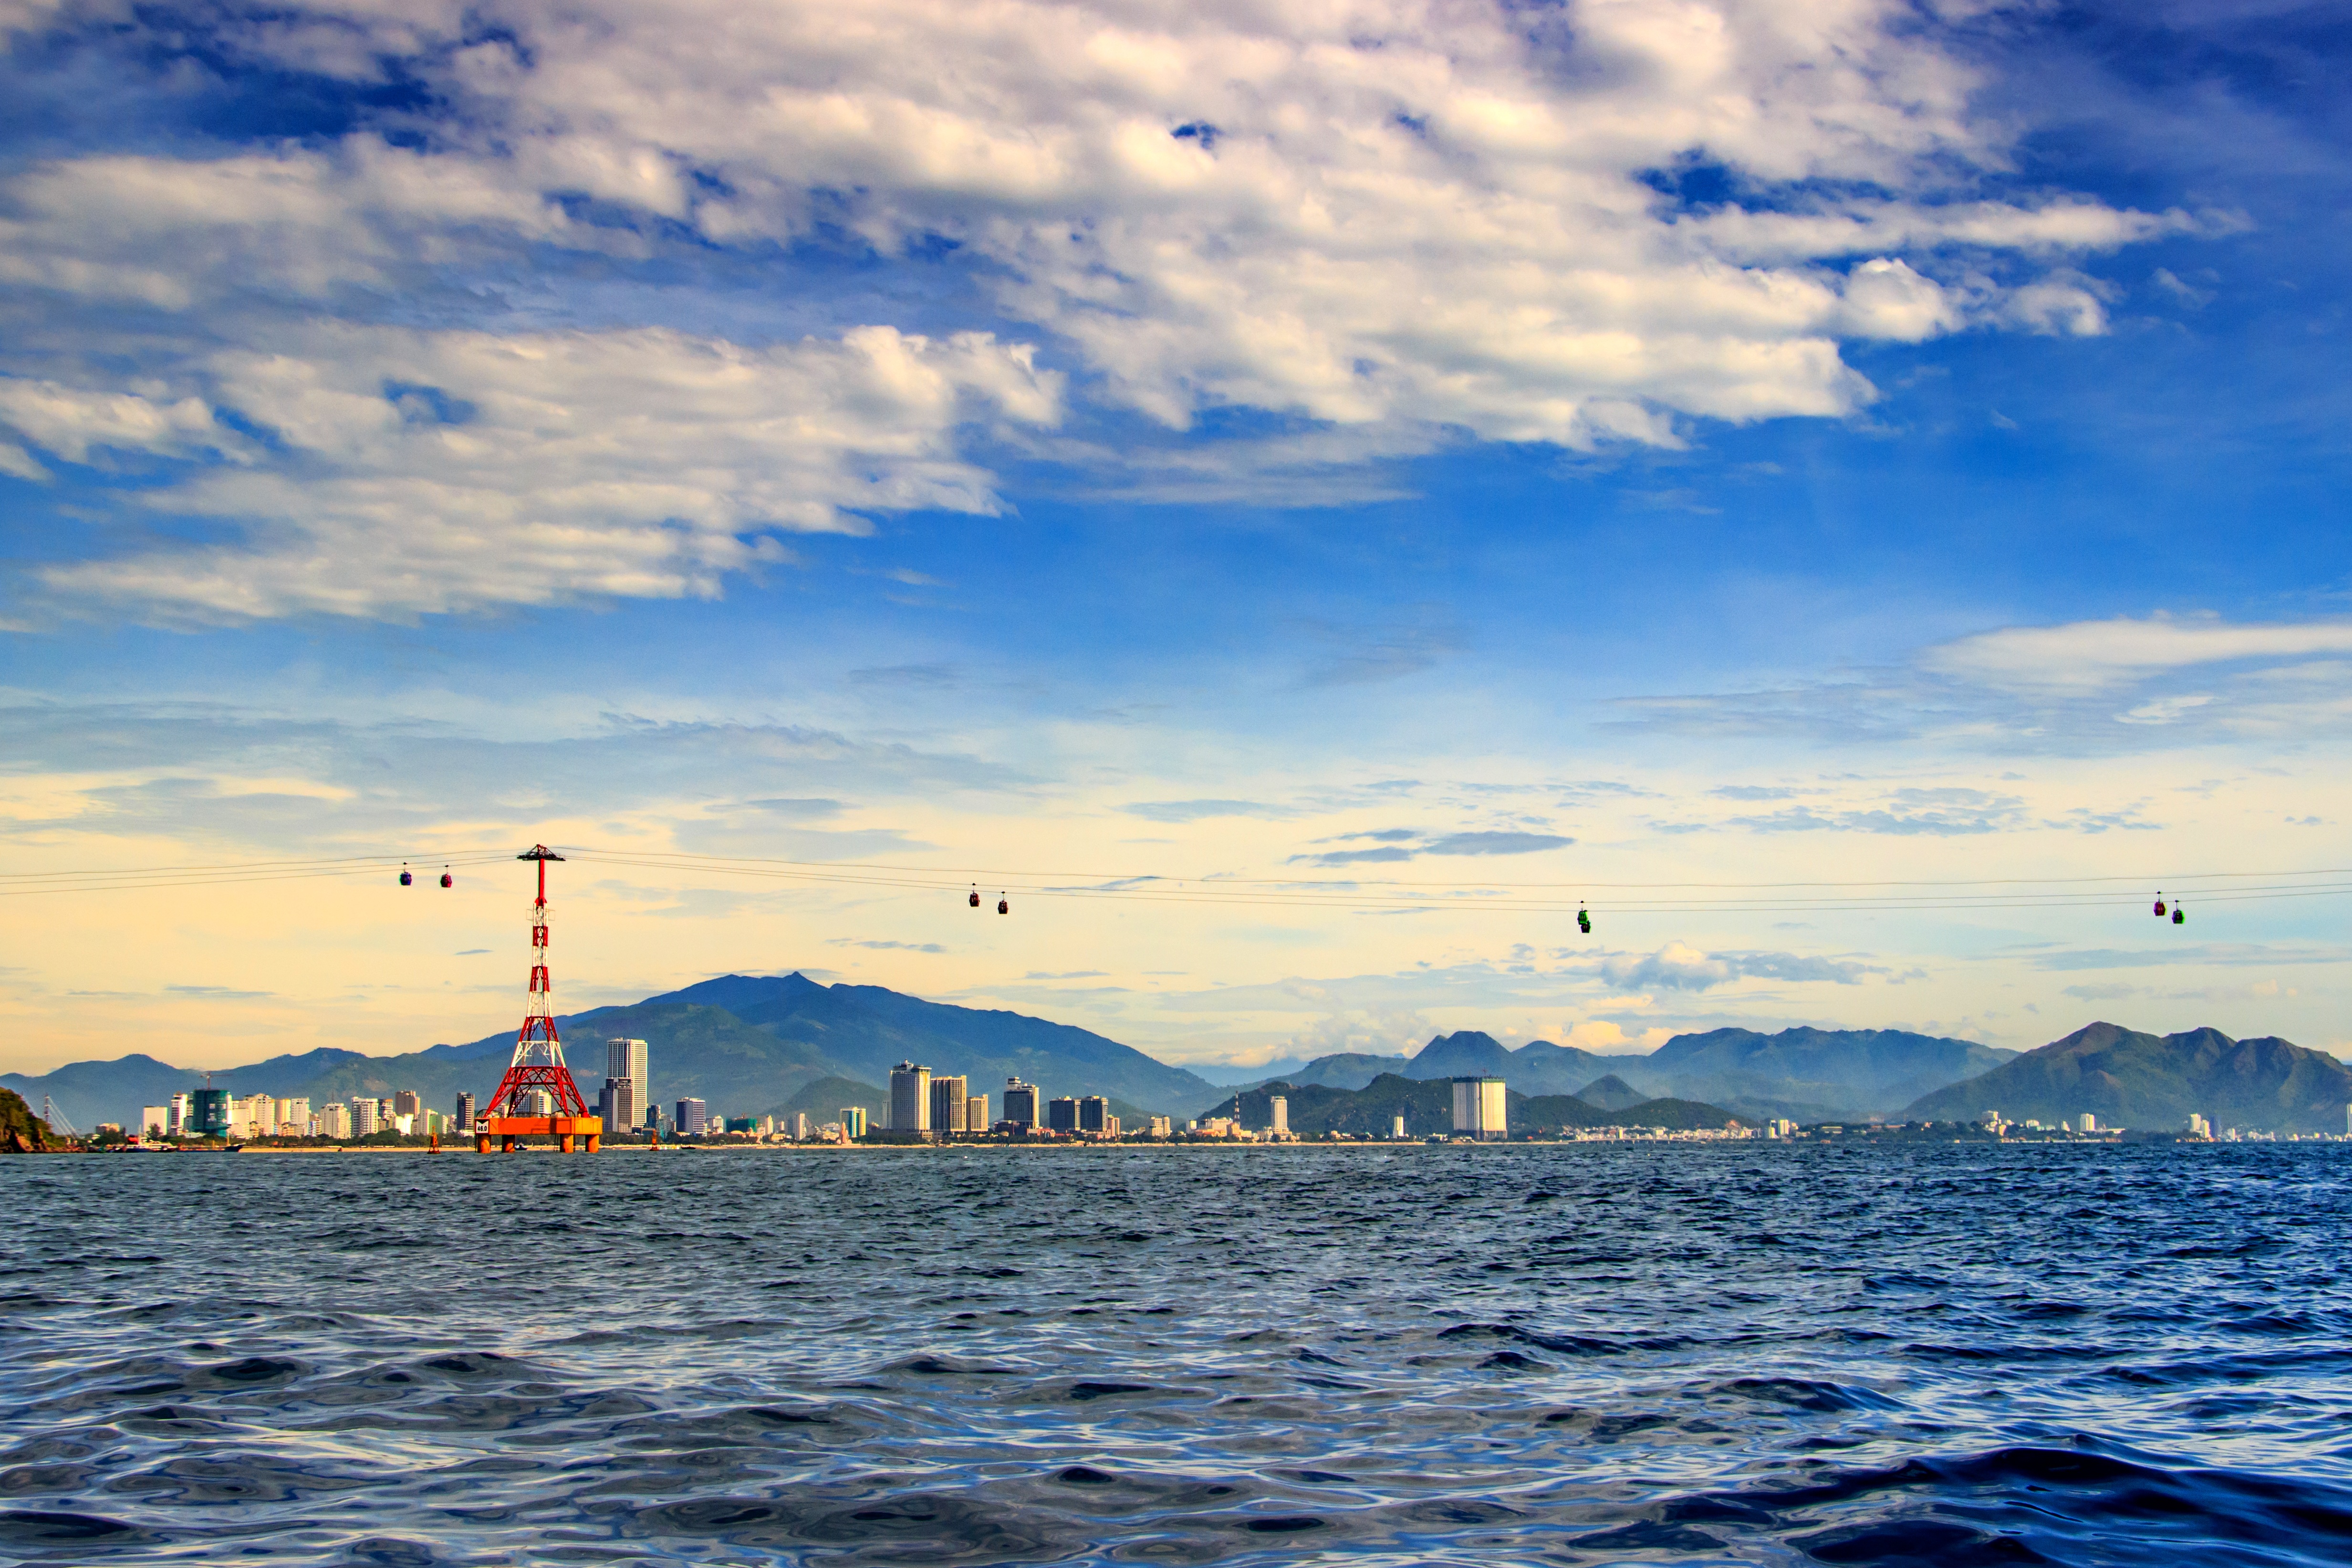
sea, coast, ocean, horizon, cloud, sky, sunrise, sunset, shore, wave, dawn, city, home, male, dusk, evening, vehicle, tower, bay, page, body of water, write, st, the sea, than, ho ng, wind wave